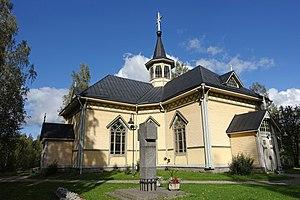
L'église d'Uurainen est une église située à Uurainen en Finlande.
Cet article recense les églises évangéliques-luthériennes de Finlande.